The Death of Dido

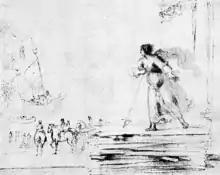
Guercino, "Study for the Death of Dido", c.1630, Mahon Collection, London

Whether or not Guercino's work was a formal pendant to Reni's "Abduction", it was certainly influenced by it. The first of two preparatory drawings for it, in the former collection of Denis Mahon, shows Guercino's first idea, very different from his final one, with Dido standing on the funeral pyre about to stab herself with Aeneas' sword, with the Trojans standing ready to embark in the background This leads to the theory that when Guercino learned how closely his work was to be shown with Reni's "Abduction" he heavily modified his treatment to make the two works more congruent, as shown in the second of his preparatory sketches (Staatliche Graphische Sammlung in Munich), which carefully studied Reni's work to create a horizontal multi-figure composition in the foreground, place the marine background in the right and add a putto above (all features of Reni's "Abduction"). Even so, others point out that there are even clearer similarities than those between "Abduction" and "Dido", namely between "Dido" and a study by Annibale Carracci for a "Martyrdom of Saint Stephen", particularly in the disposition of the bystanders in both.